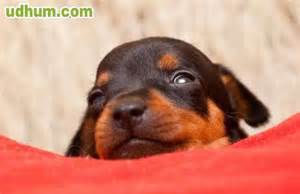
Label: dog